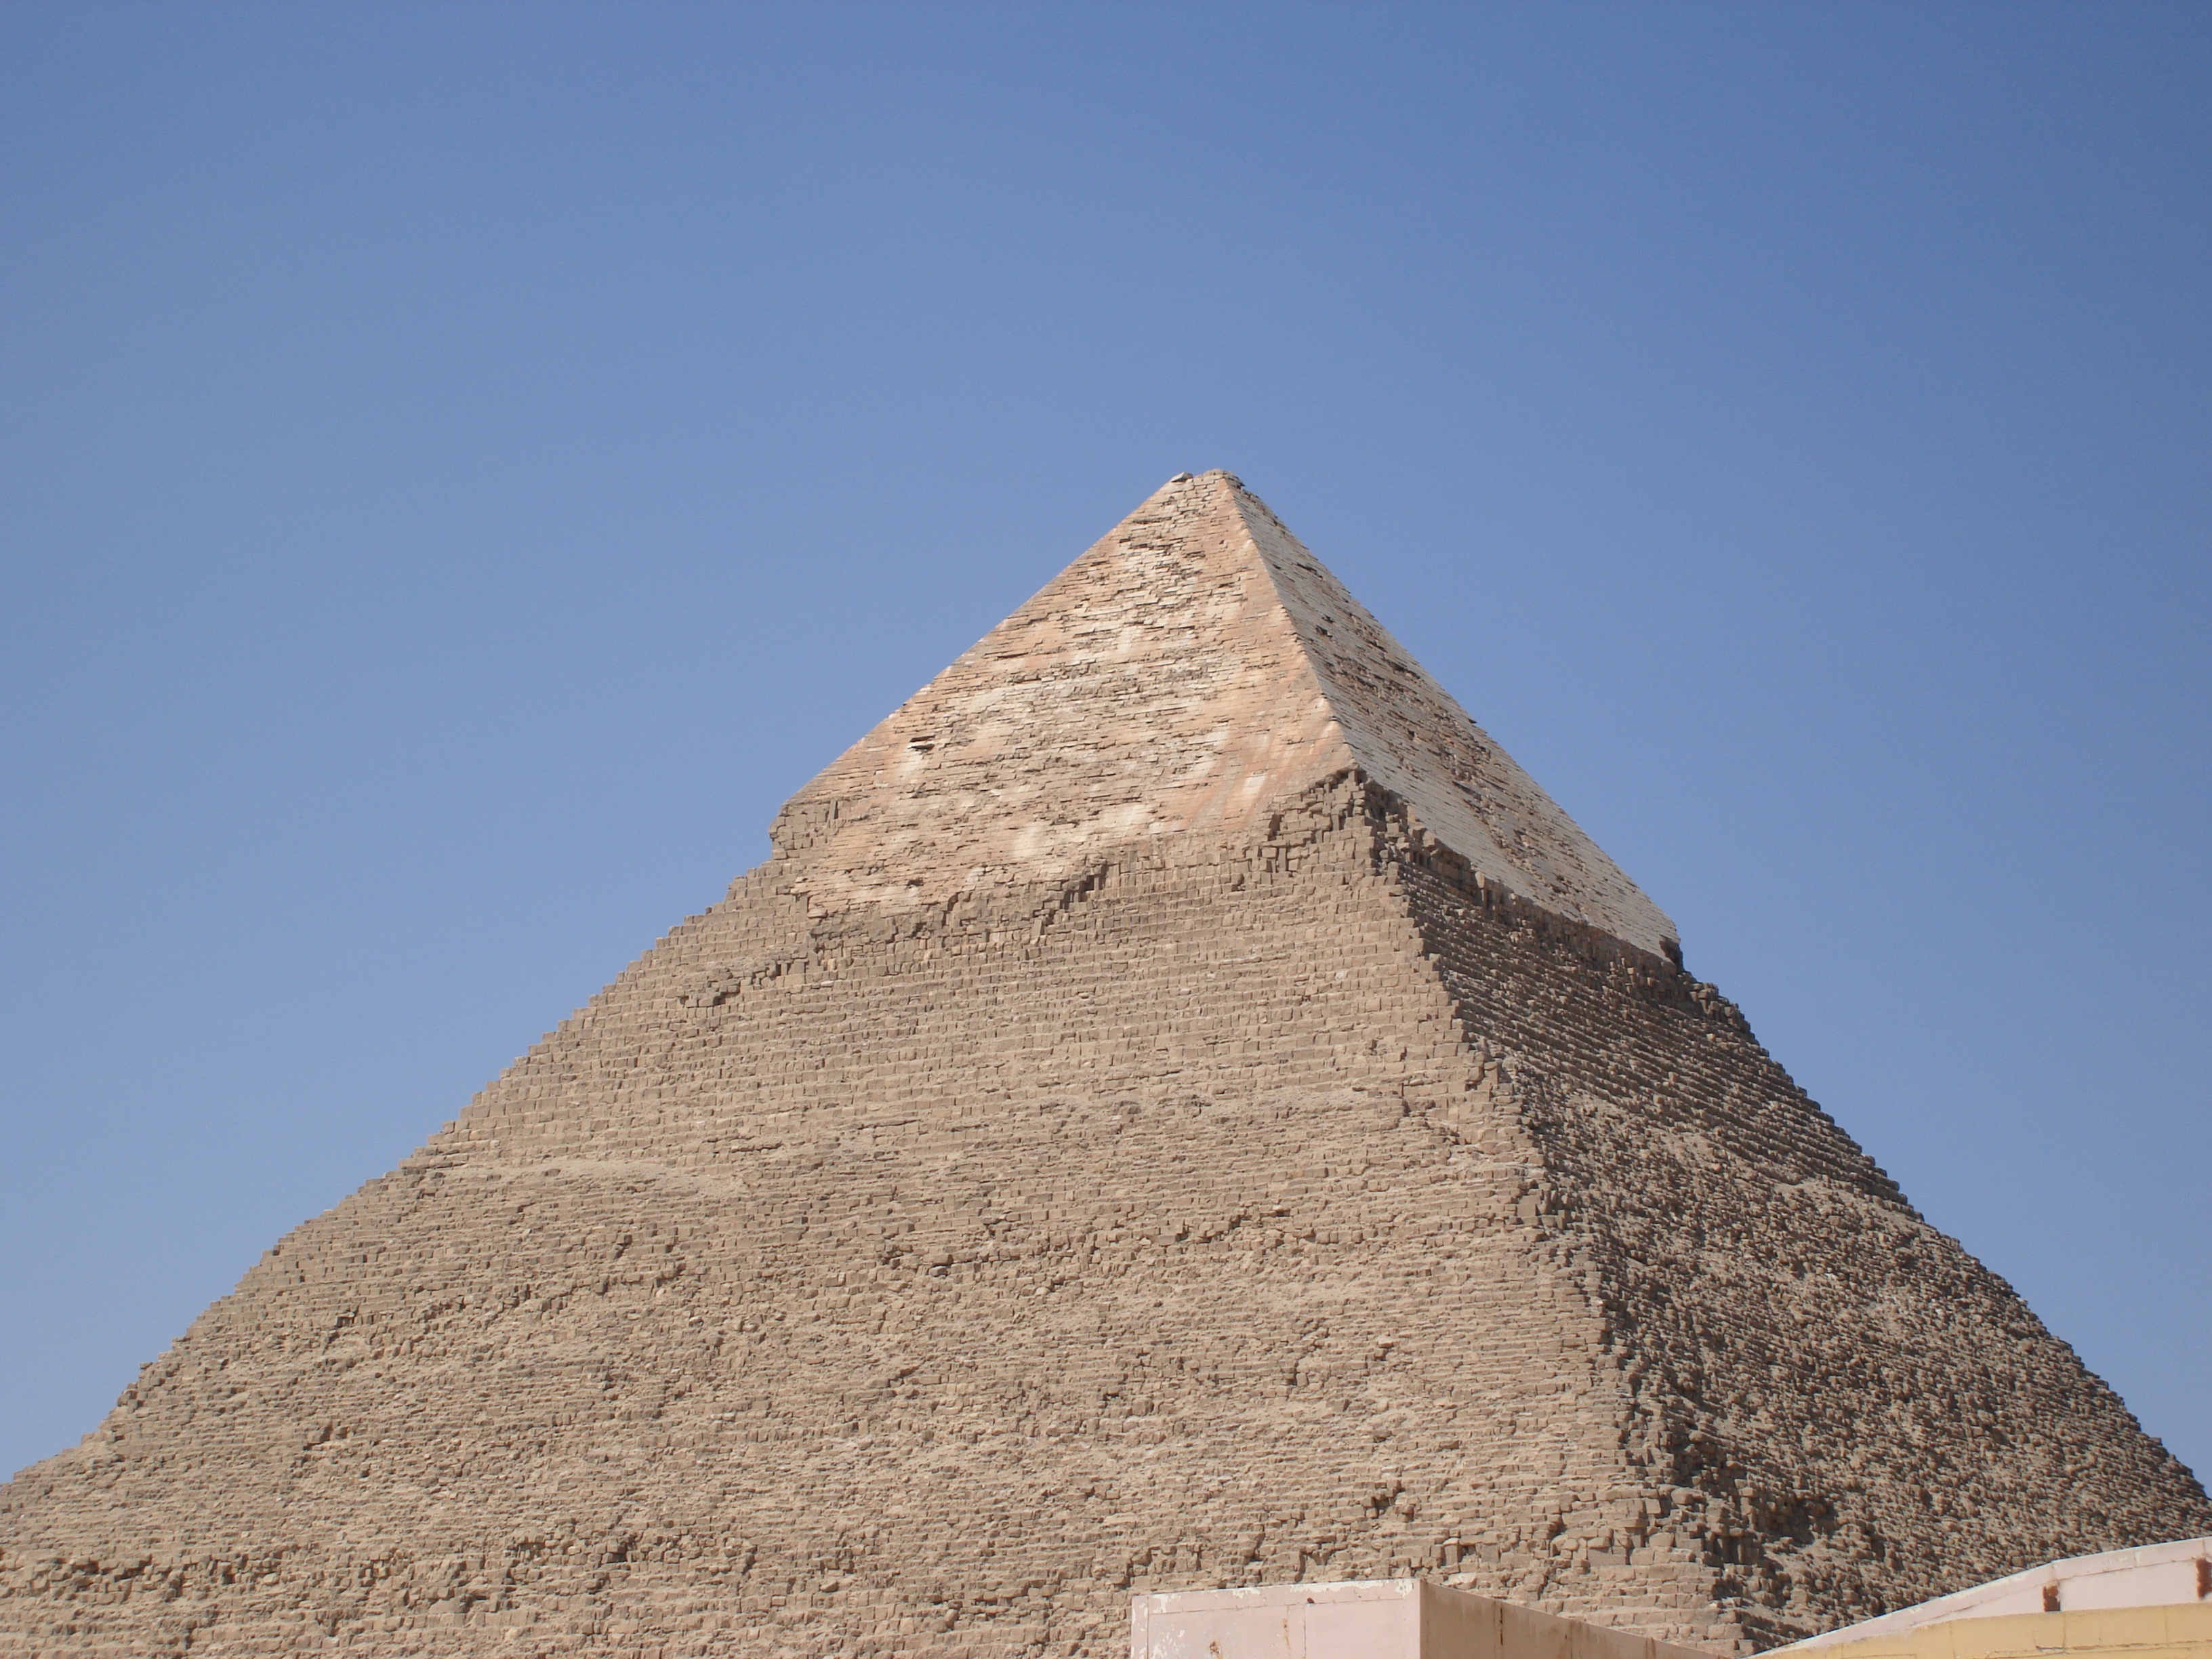
monument, travel, pyramid, egypt, archaeological site, historic site, motive